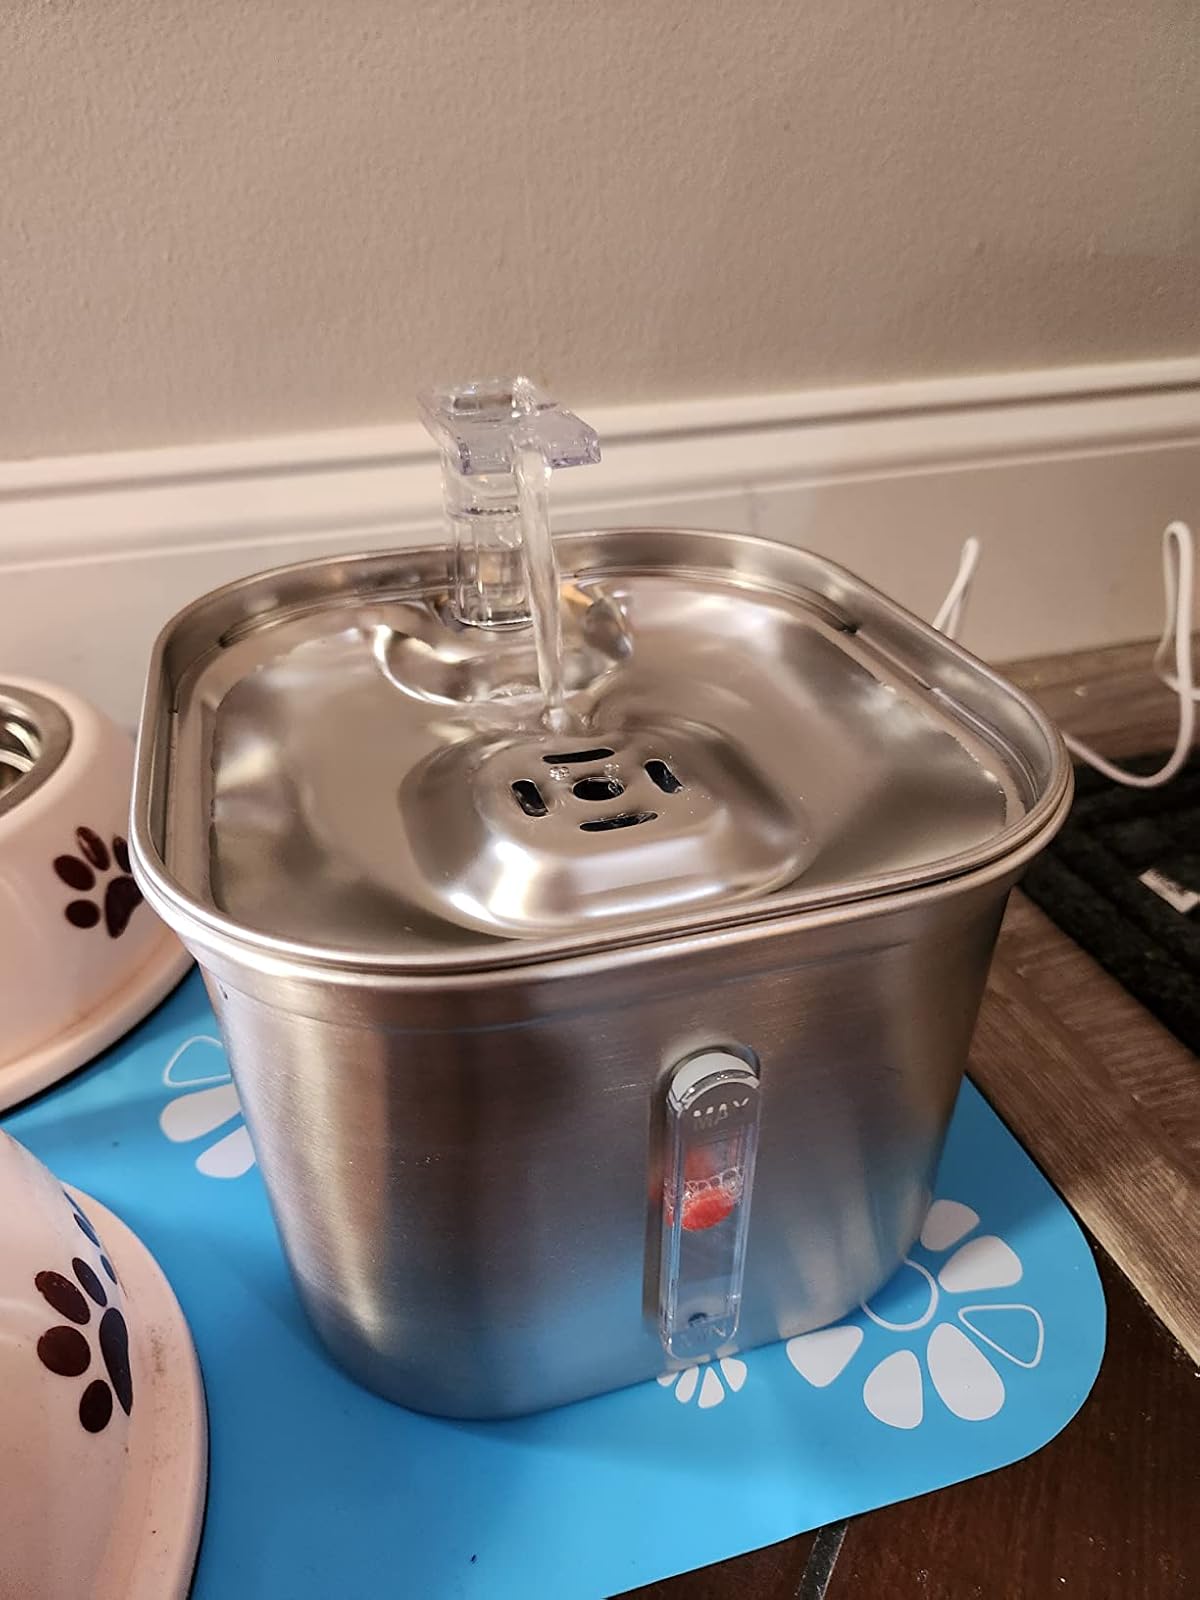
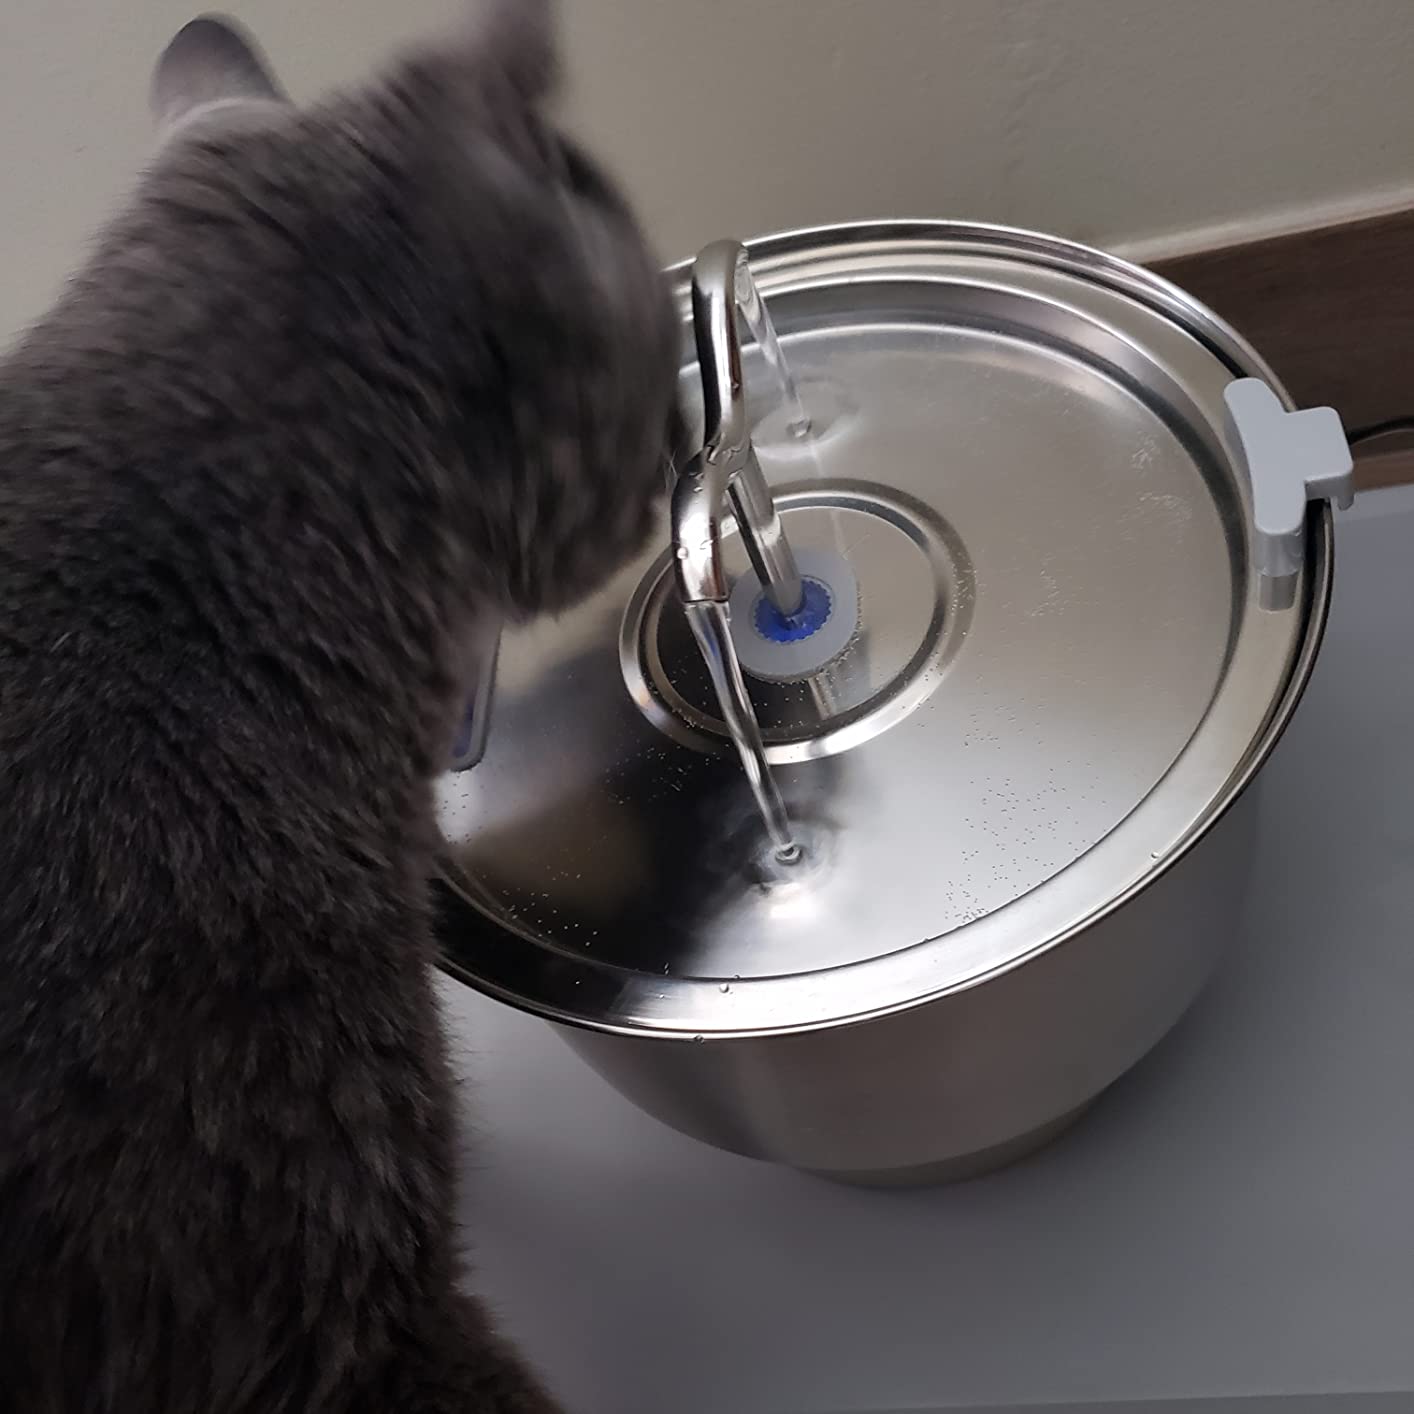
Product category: items_bowl
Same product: no